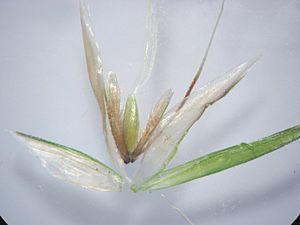
Anthoxanthum odoratum, la flouve odorante, est une espèce de plantes monocotylédones de la famille des Poaceae, sous-famille des Pooideae, originaire des régions tempérées de l'Ancien Monde.